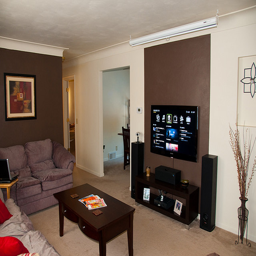
A living room with a large screen tv.
A living room with couches, a table and an entertainment center.
A living room has a couch and television in it.
A living room with sofa, coffee table, and entertainment center.
a living room with a couch a tv and a table